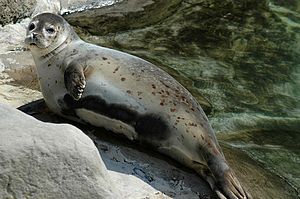
Shetlandsøerne / Geografi / Fauna
Spættet sæl er en av tre pattedyr som føder på Shetland.
Shetlandsøerne, tidligere Zetland og Hjaltland, er en skotsk øgruppe på 32 øer placeret nord for det skotske fastland mellem øgruppen Orkneyøerne og Færøerne. Det administrative center og eneste købstad er Lerwick på hovedøen Mainland.